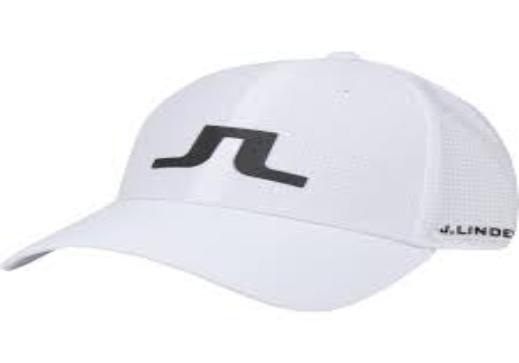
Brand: jlindeberg-1
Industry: Clothes